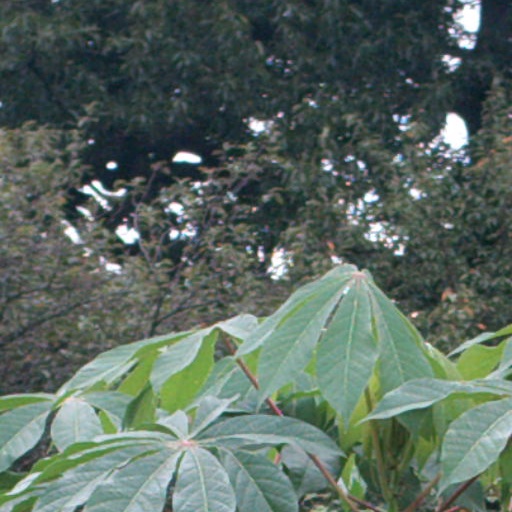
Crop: cassava